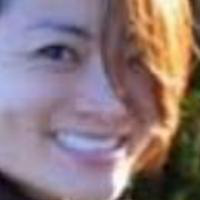
Age group: age 21-30